Occipital lobe

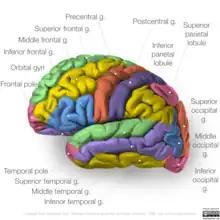
Diagram of gyri of brain viewed on lateral hemisphere. Occipital gyri shown lower right

The two occipital lobes are the smallest of four paired lobes in the human brain. Located in the rearmost portion of the skull, the occipital lobes are part of the posterior cerebrum. The lobes of the brain are named from the overlying bone and the occipital bone overlies the occipital lobes.